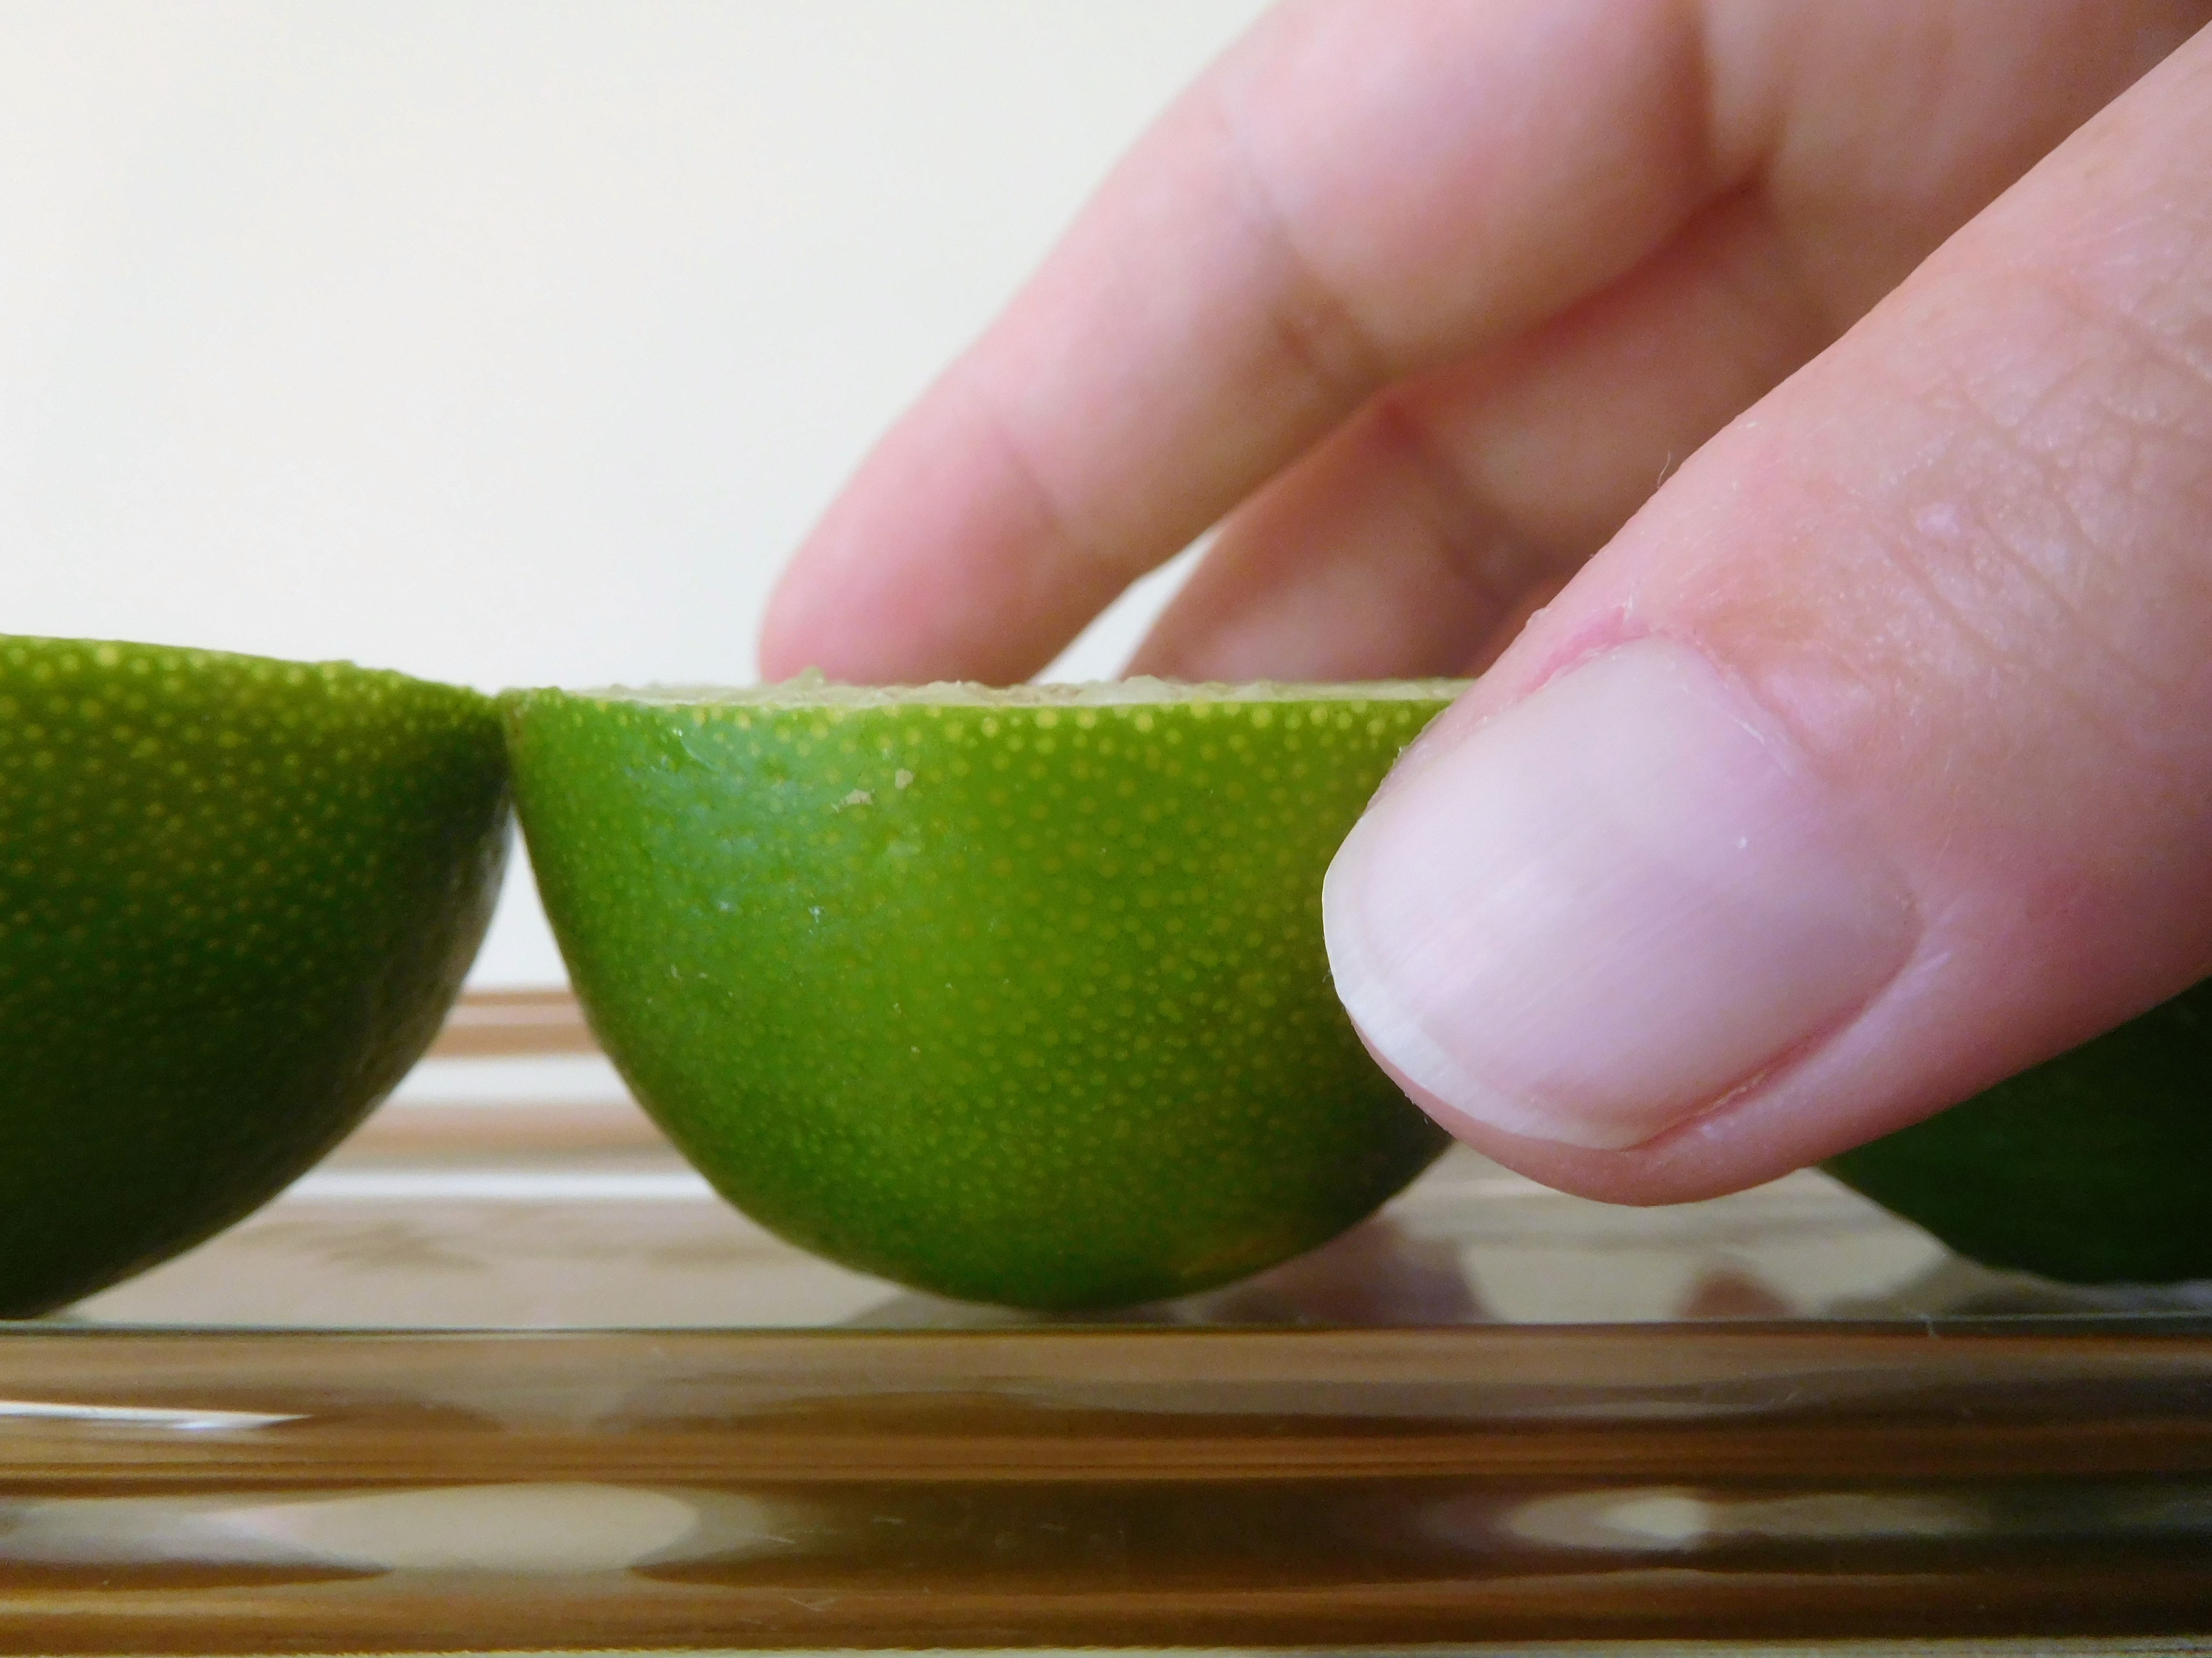
hand, plant, fruit, leaf, flower, food, green, produce, natural, healthy, lime, fruits, limes, citrus, flowering plant, land plant